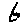
Label: 6